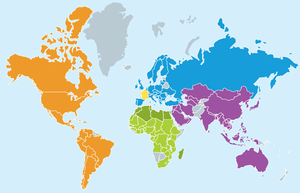
Les 5 secteurs géographiques du réseau de l'AEFE.
L’Agence pour l’enseignement français à l’étranger est un établissement public français chargé du suivi et de l’animation du réseau des établissements d’enseignement français à l’étranger. En 2017, ce réseau, composé de 495 établissements scolaires homologués par le ministère de l’Éducation nationale, a accueilli 342 000 élèves, dont 36 % de Français, dans 137 pays. Elle a été créée en 1990 et est placée sous la tutelle du ministère de l’Europe et des Affaires étrangères.